Miklós Bródy

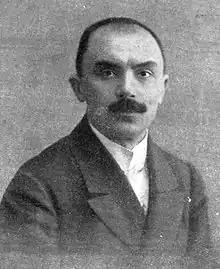
Bródy in 1923

Miklós Bródy (30 March 1877 – 17 December 1949) was a Hungarian–Romanian composer, conductor, and chess master.